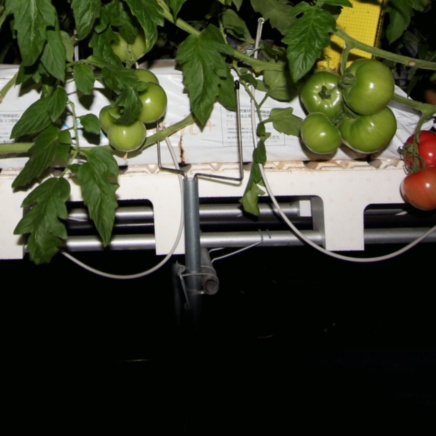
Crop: tomato